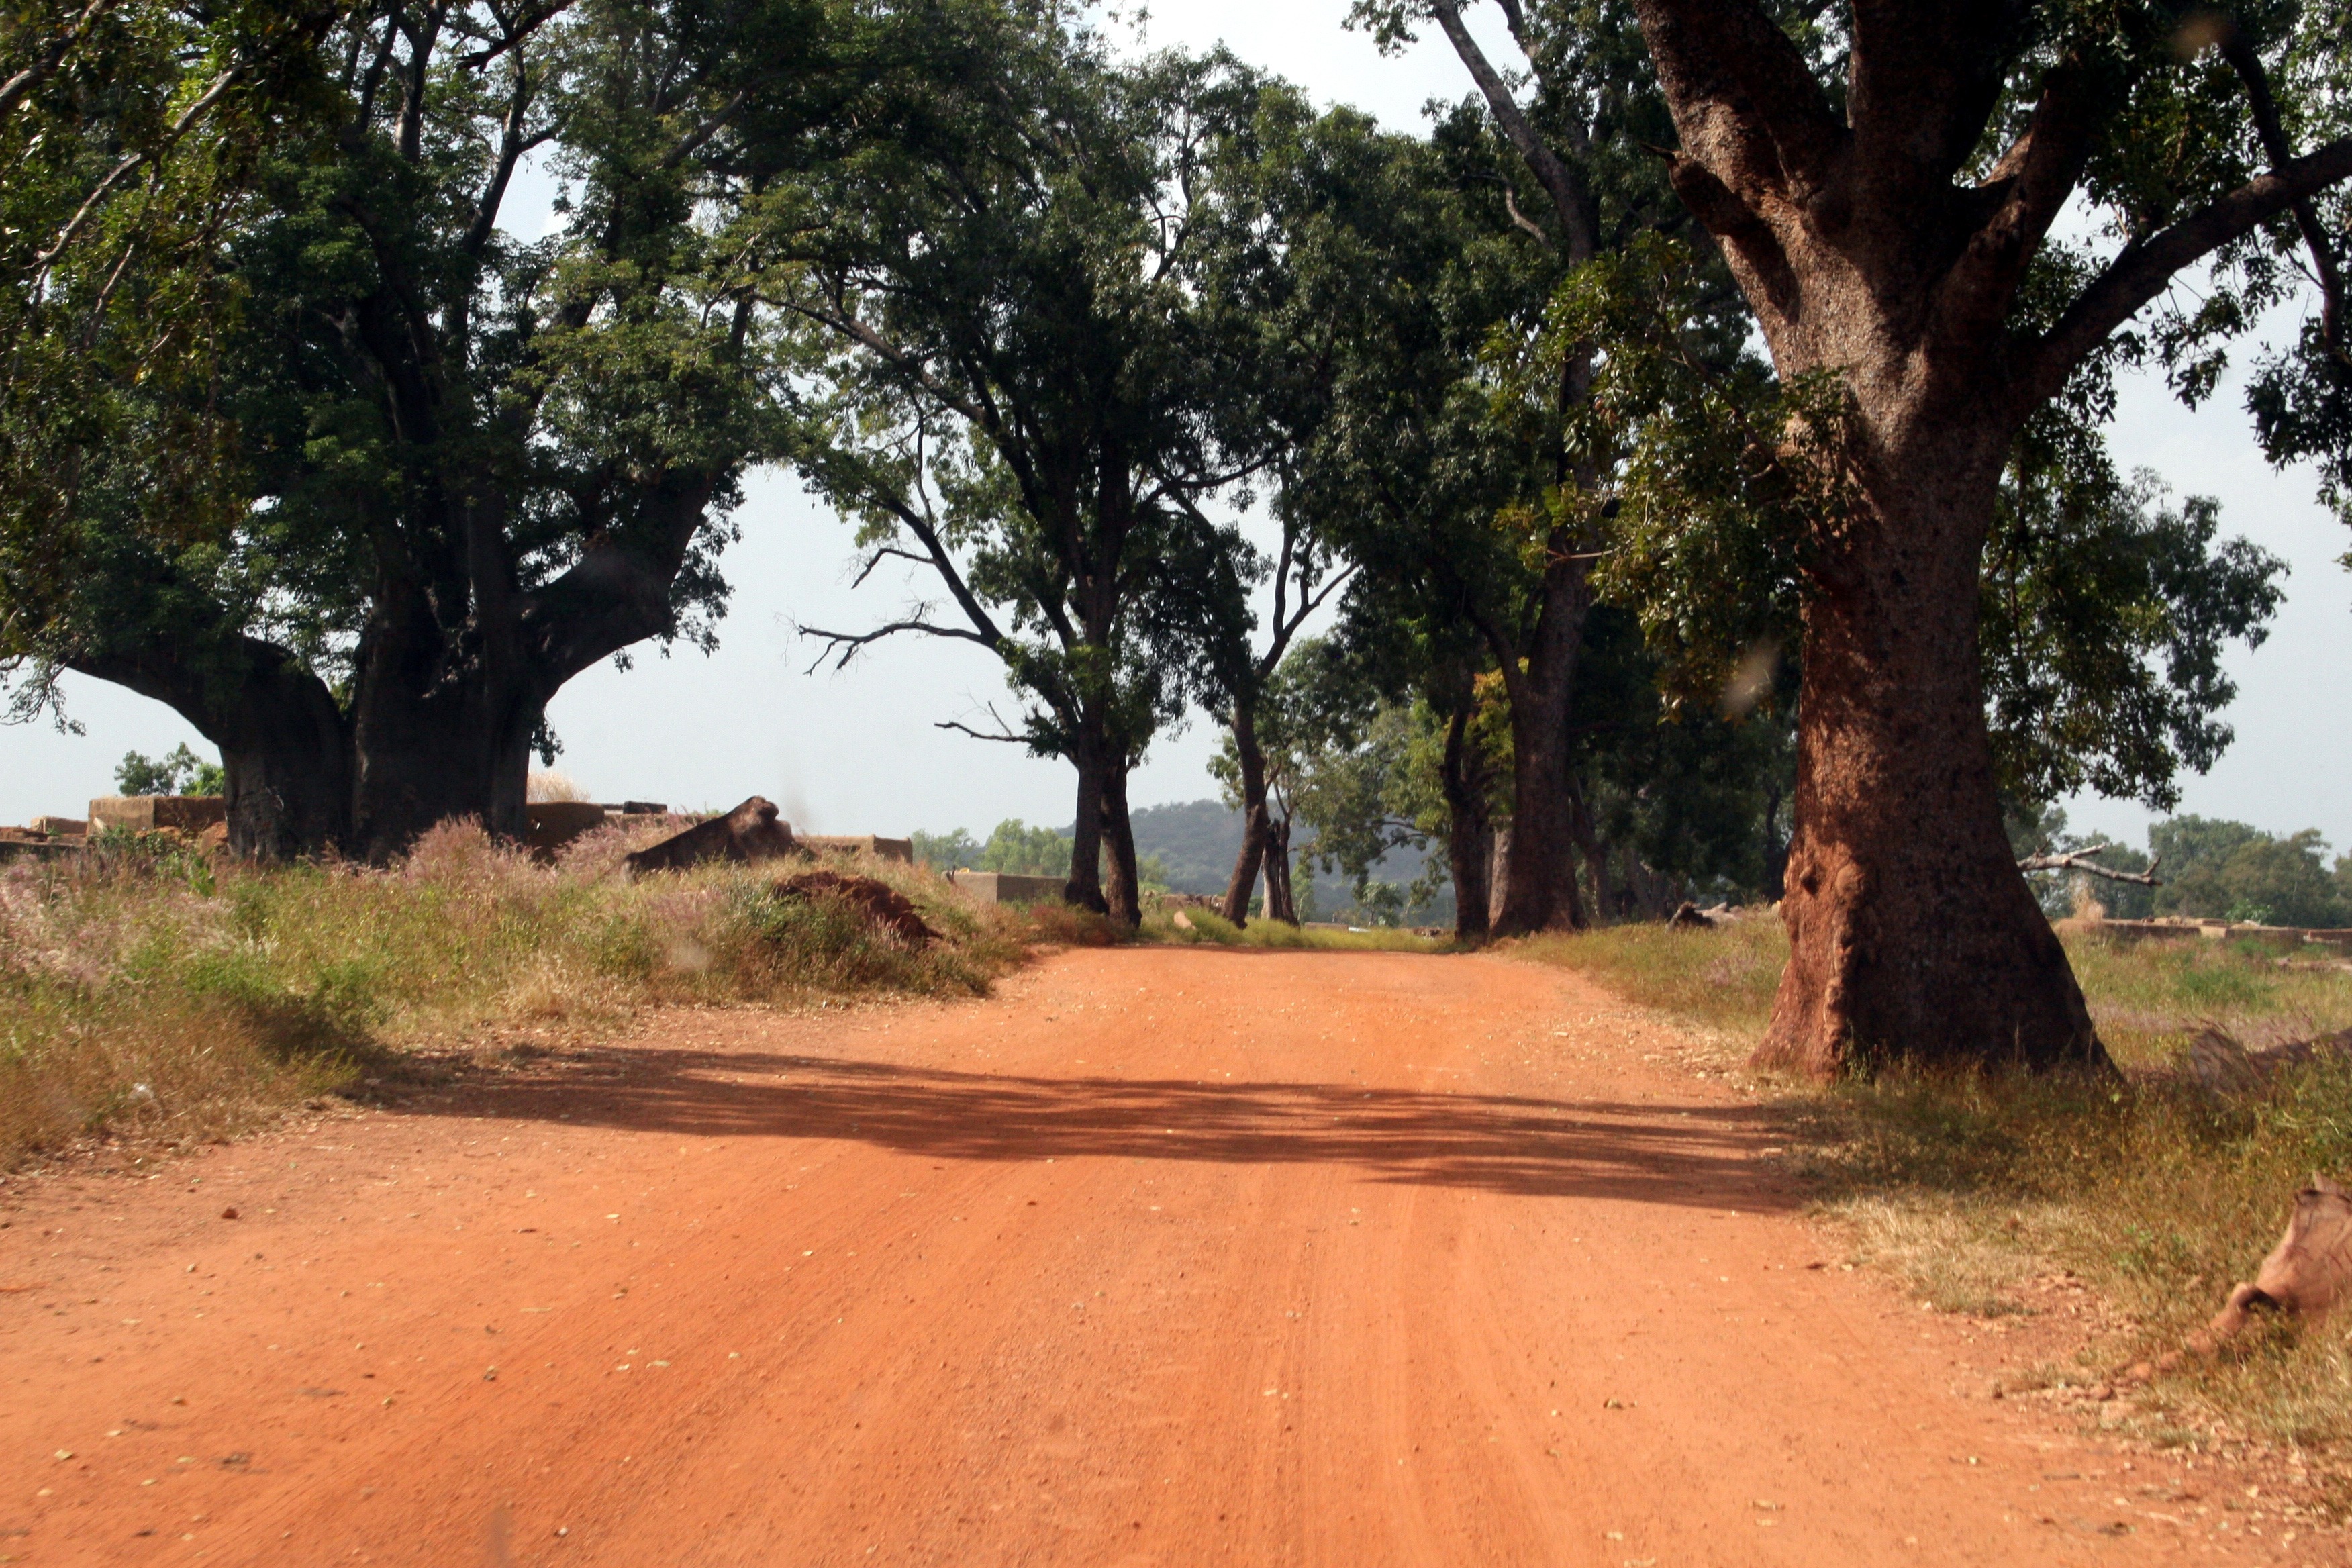
tree, path, track, road, trail, dirt road, ranch, soil, property, savanna, safari, burkina faso, natural environment, land lot